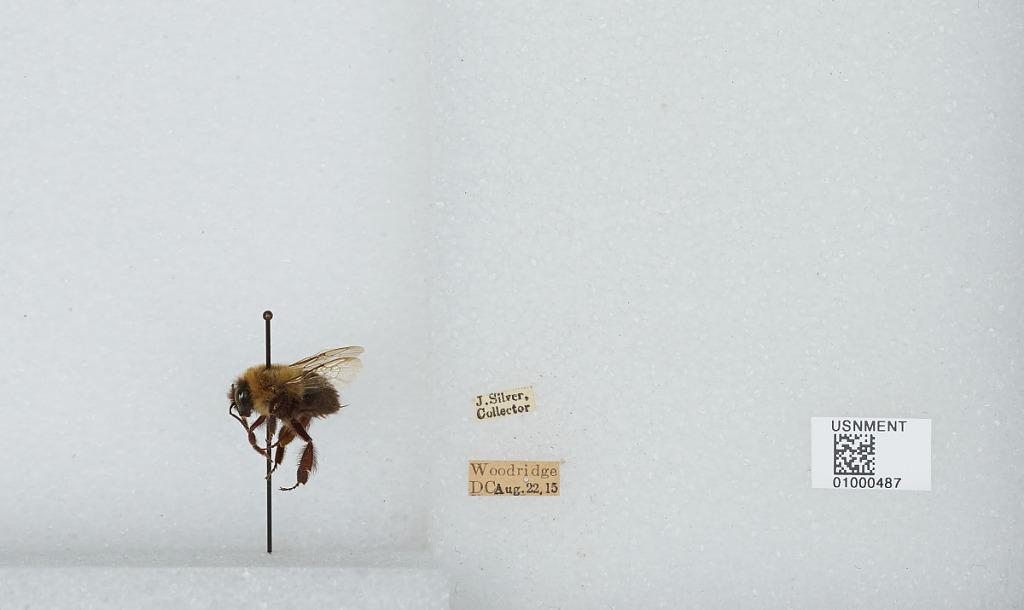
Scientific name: Bombus (Pyrobombus) impatiens Cresson
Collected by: J. Silver
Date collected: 1915-8-22
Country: United States
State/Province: District of Columbia
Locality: Washington, Woodridge
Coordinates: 38.9314, -76.9711